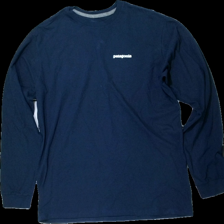
View: front
Type: Top
Category: Men
Brand: Patagonia
Colors: Blue, White, Pink
Material: 50% polyester 50% cotton
Pattern: Logo print
Cut: Regular
Size: M
Season: All
Damage location: top right
Damage 2 location: middle center
Damage 3 location: bottom left
Price range: 50-100
Recommended usage: Reuse
Description: blå långärmad tröja med logga, lite luddig